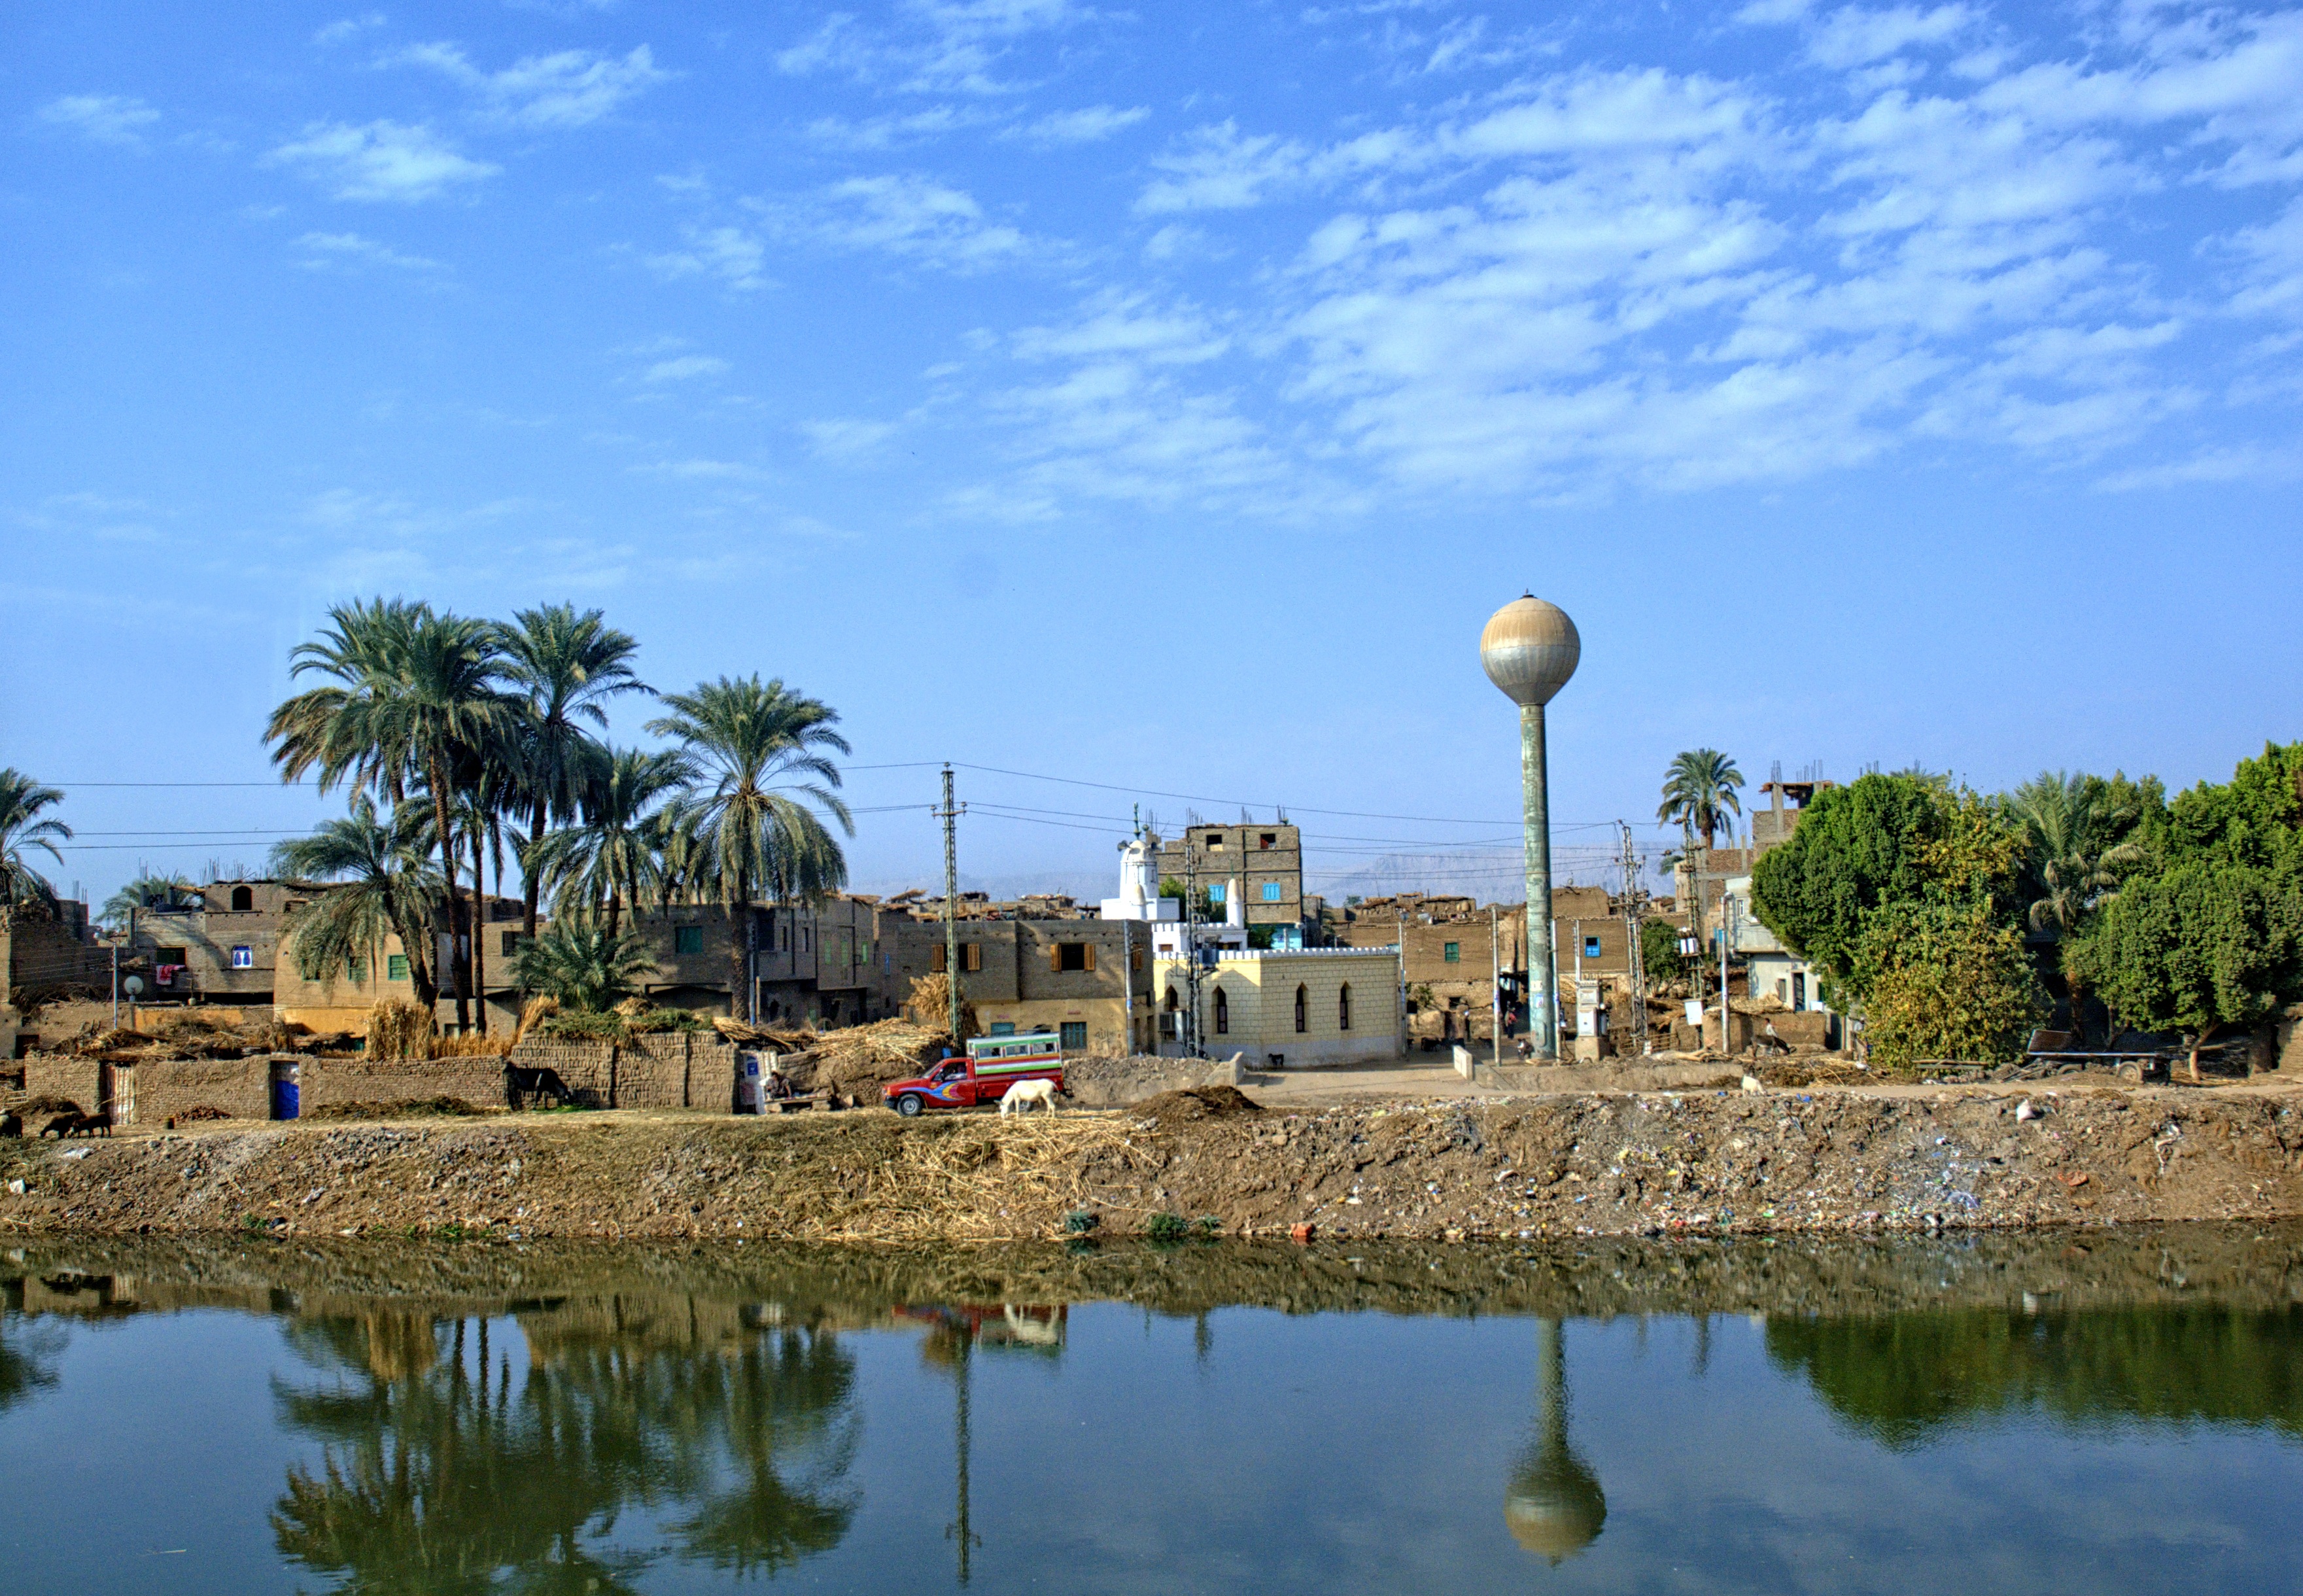
sea, tree, water, nature, river, summer, vacation, village, green, reflection, holiday, ancient, tourism, waterway, egypt, clouds, holidays, the area